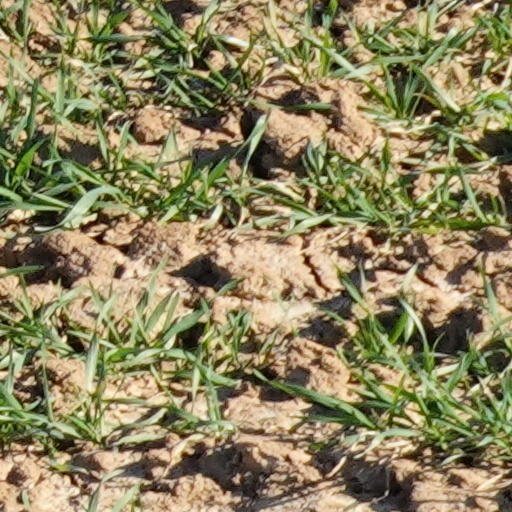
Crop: wheat